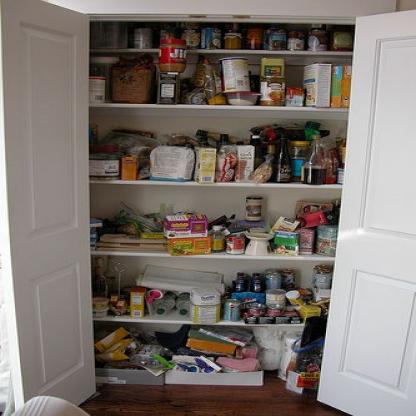
Scene: Indoor